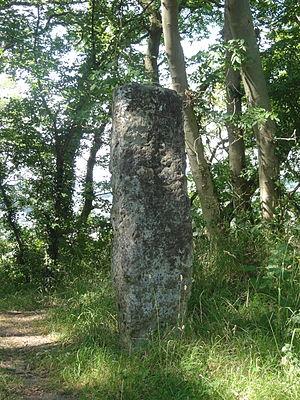
Le mont Ganelon, situé dans le département français de l'Oise, couvre une superficie de 537 ha et culmine à 149 mètres d'altitude au Camp de César.